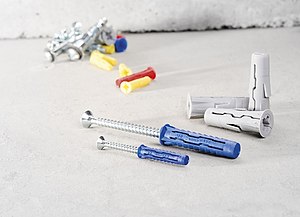
Skruedybel
Skruedybler med (dybel)skruer.
En skruedybel eller skruedyvel er en hul dybel som isættes et hul med formålet at fordele en skrues tryk, så skruen bedre forankres i fx en mur, grundet skruedyblens friktion og ydre fortanding med hullets inderside.